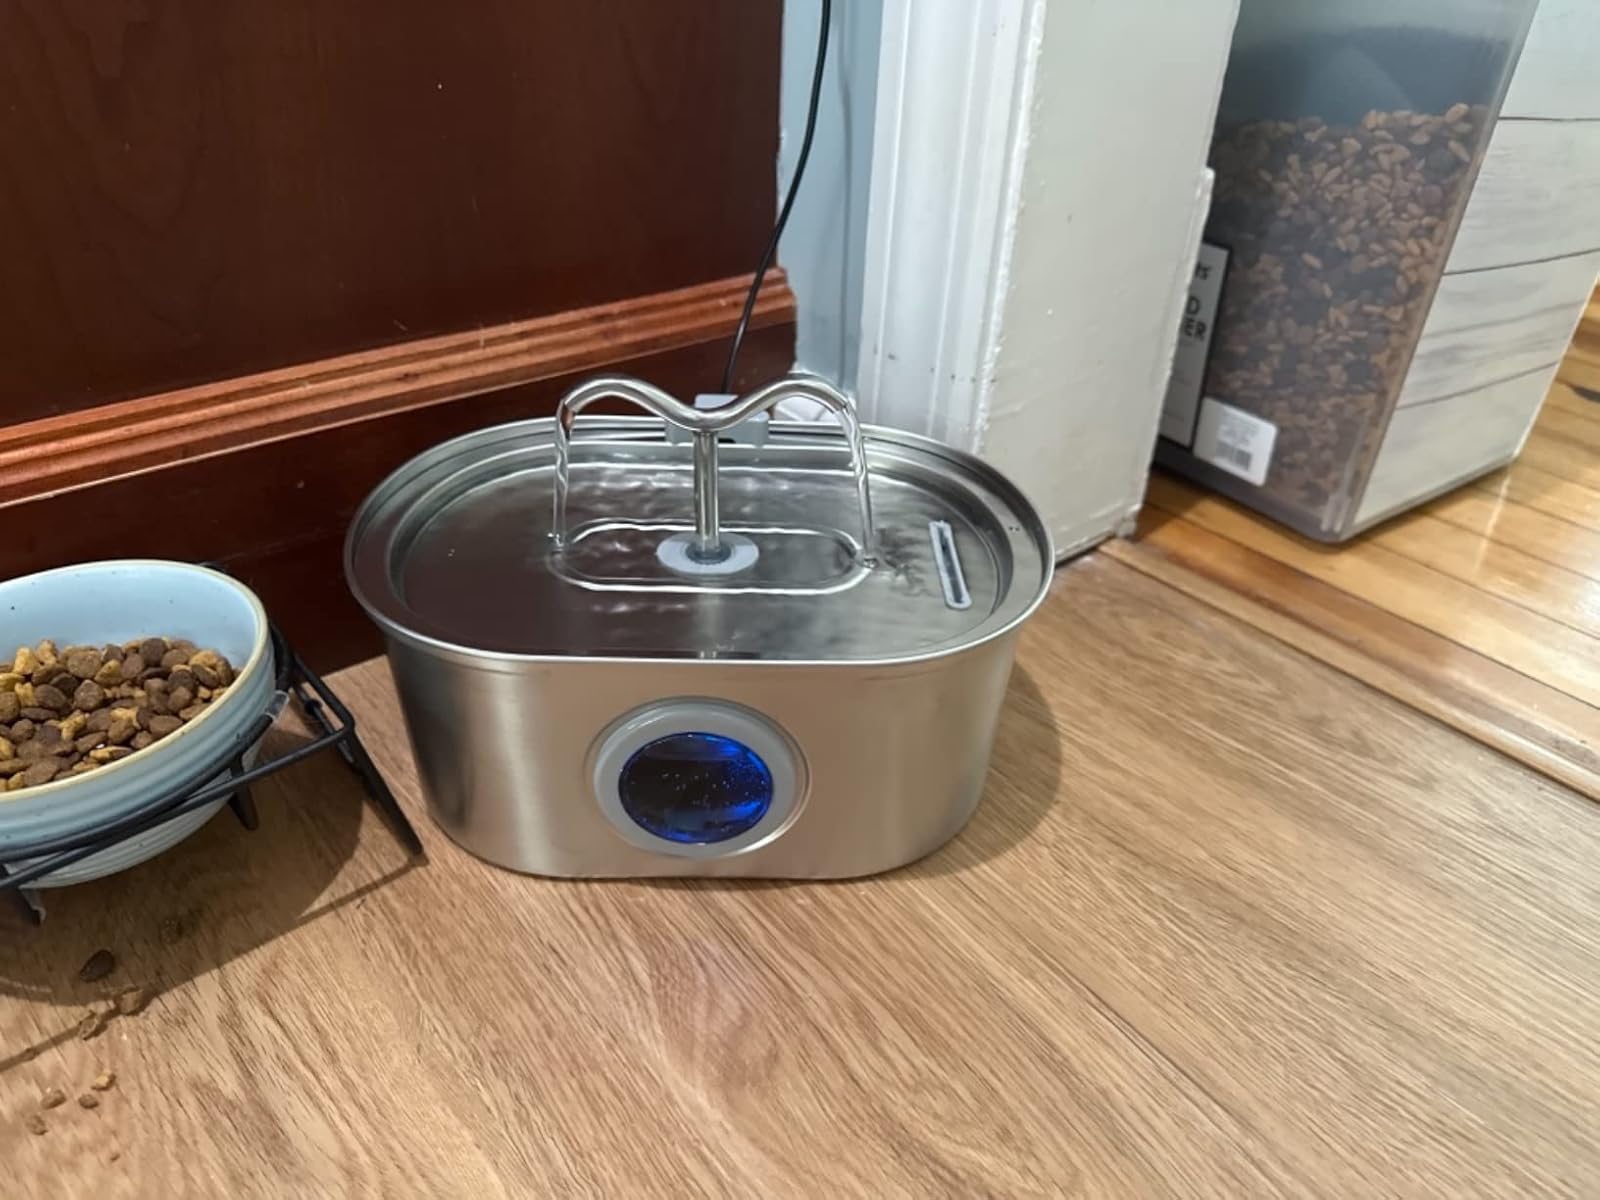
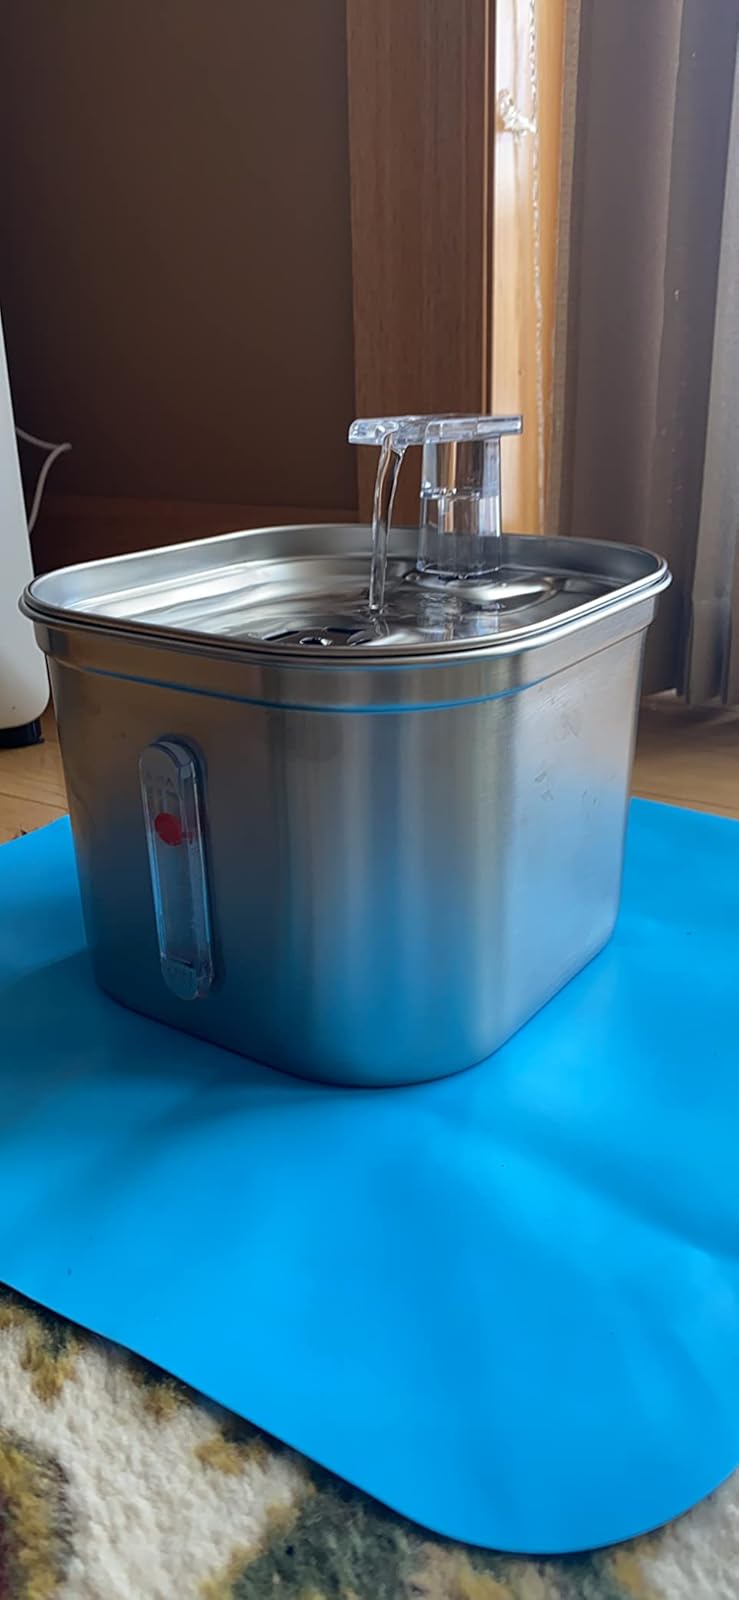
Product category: items_bowl
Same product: no